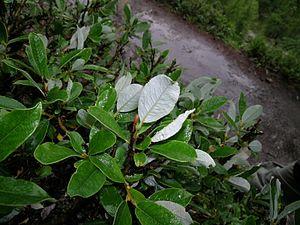
Salix glaucosericea, le saule glauque soyeux, est une espèce arbustive de saule de la famille des Salicaceae.